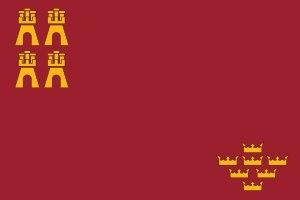
Le drapeau de la Murcie est le drapeau de la région de Murcie en Espagne, adopté le 9 juin 1982.